George Town Central Business District, Penang

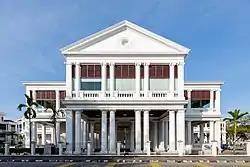
The Penang High Court sits at the top of Penang's hierarchy of courts.

Much of George Town's financial, services and retail activities are concentrated within the CBD, home to several international banks including Standard Chartered, HSBC, Citibank and Bank of China. The CBD also houses federal financial institutions like Bank Negara and the Employees Provident Fund, along with various auditing, business intelligence and legal firms.